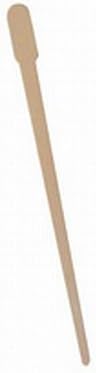
Hoover 40110003 Final Filter
Category: Tools & Home Improvement
Sold as 3 UNITS at $8.93 per unit. (1 unit = Pk/2.) Cassette filter for Soft Guard upright. Hoover allergen filtration system. Filter fits mfr# U5134-900, SKU # 1099399. Pack of 2. Bagged . Manufacturer number: 40110003. SKU #: 1209188. Country of origin: (TBA). Distributed by Hoover Company.
Features: Cassette filter for Soft Guard upright | Hoover allergen filtration system | Filter fits mfr# U5134-900, SKU # 1099399 | Pack of 2